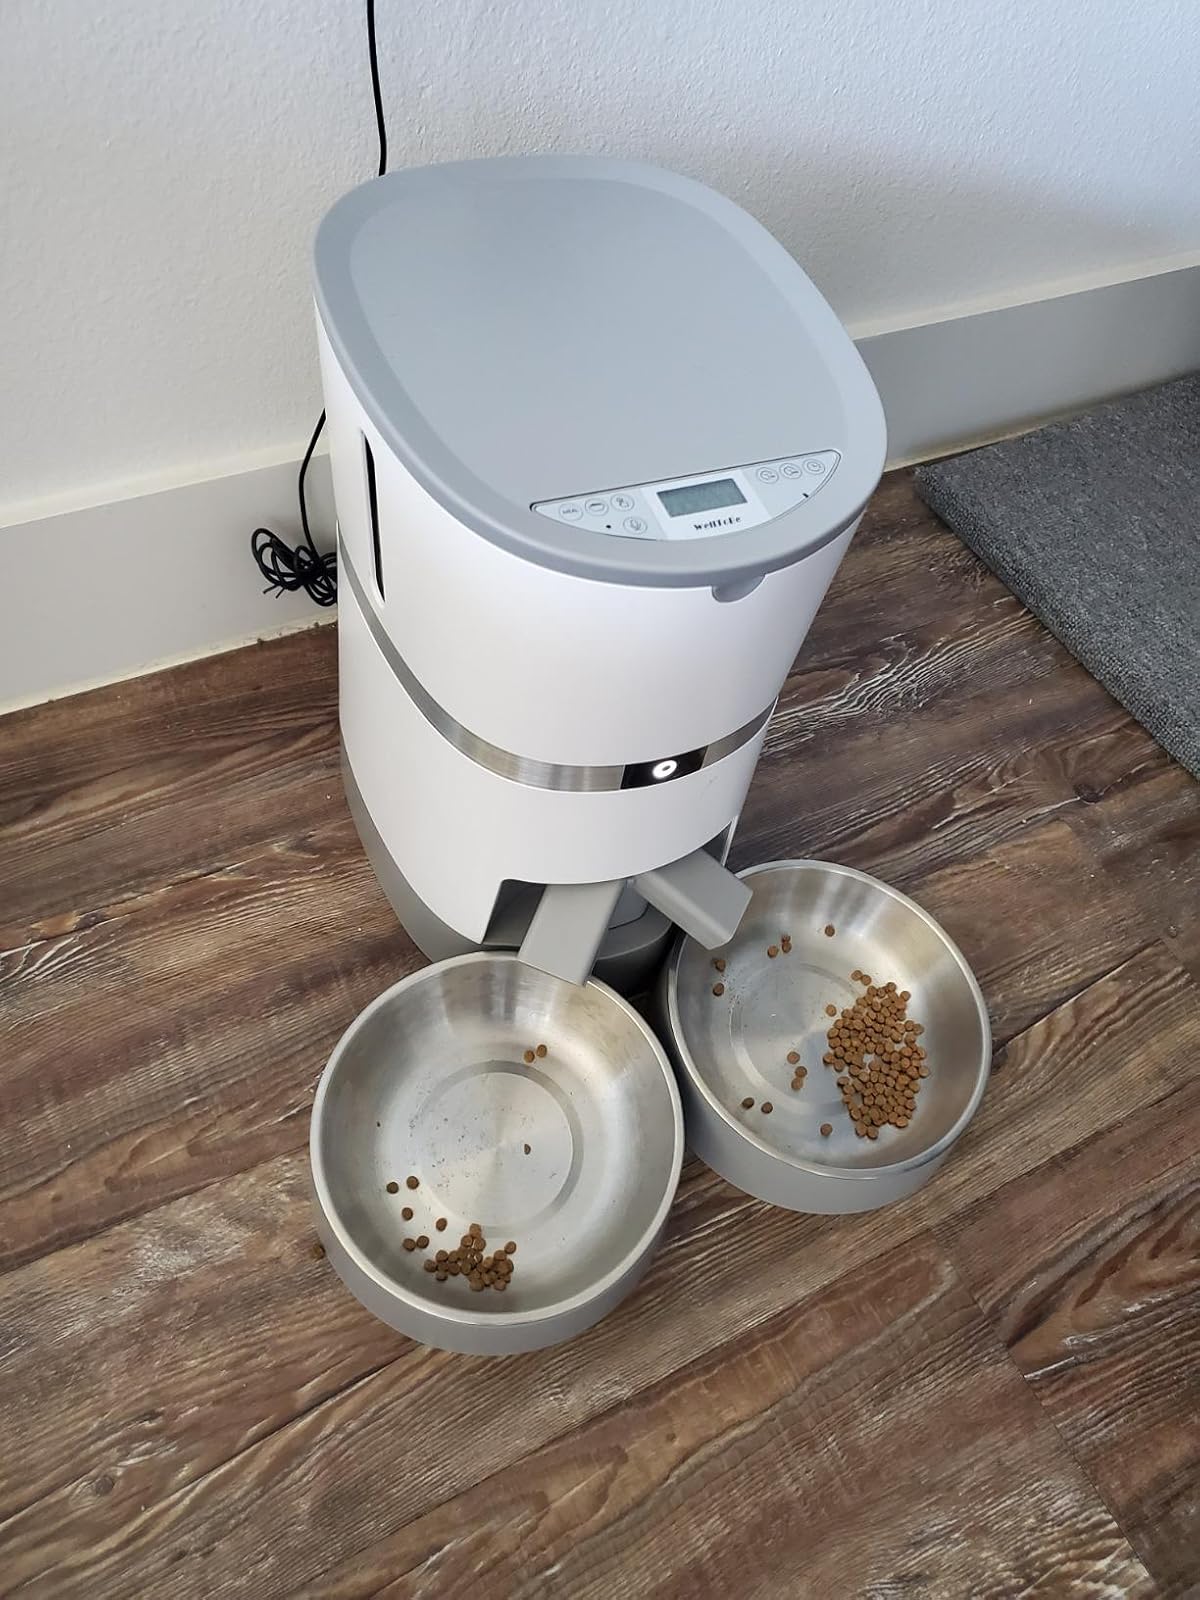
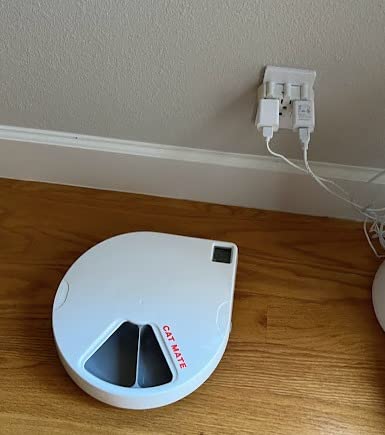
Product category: items_feeder
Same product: no